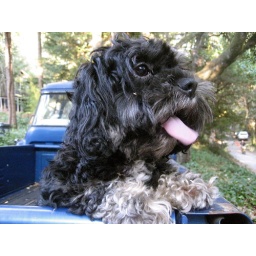
dog in truck